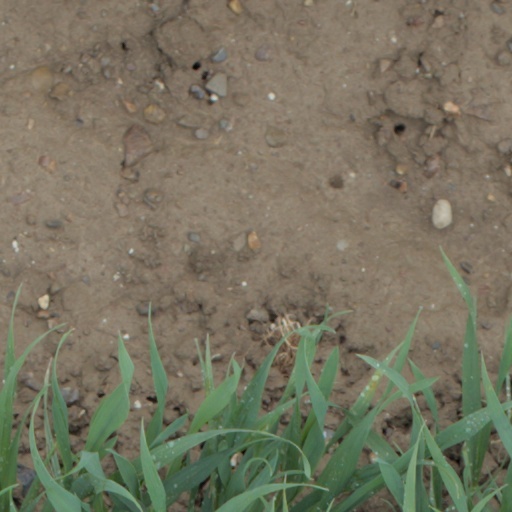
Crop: wheat